Creative Playthings

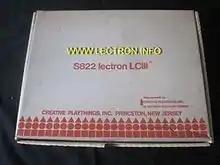
Creative Playthings - Lectron S822 Model

In 1966, CBS purchased Creative Playthings as part of its move to corner the educational material and media market. Frank Caplan stayed on for two years as a consulting director and in 1968 became president of the CBS Learning Center. He eventually resigned in 1969. In the mid-1980s, CBS revived the Creative Playthings name to use on a line of wooden playground equipment. These were produced in Herndon, PA, and a CBS-owned plant, which had also made Tinkertoys. After CBS divested itself of its toy lines beginning in 1985, the name was sold to a playground equipment manufacturer in Framingham, MA.